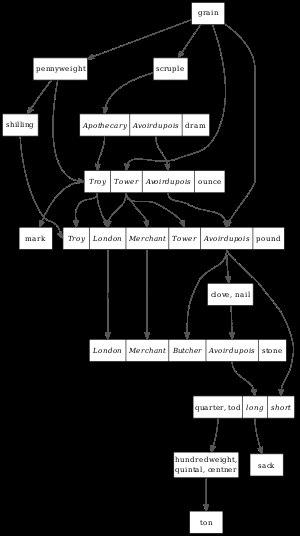
Les unités de mesure anglo-saxonnes sont des unités de mesure originaires d'Angleterre et encore utilisées, dans certains cas, dans divers pays anglo-saxons ou ayant un héritage commun avec le Royaume-Uni.